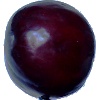
Label: Plum 2